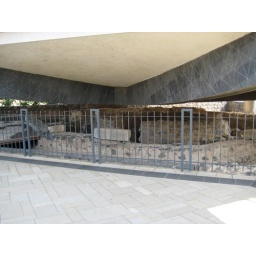
New building built over Peter's mother-in-law's house